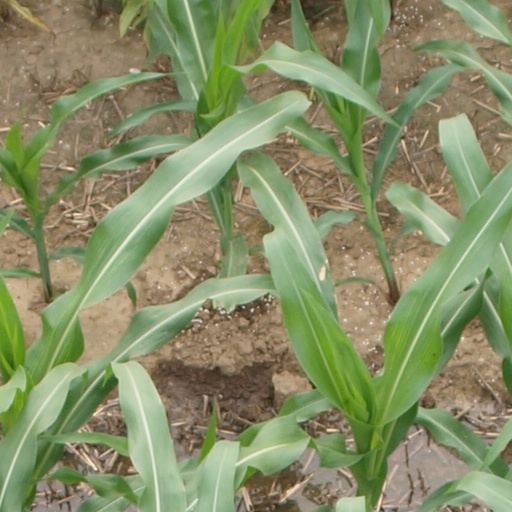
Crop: maize; corn